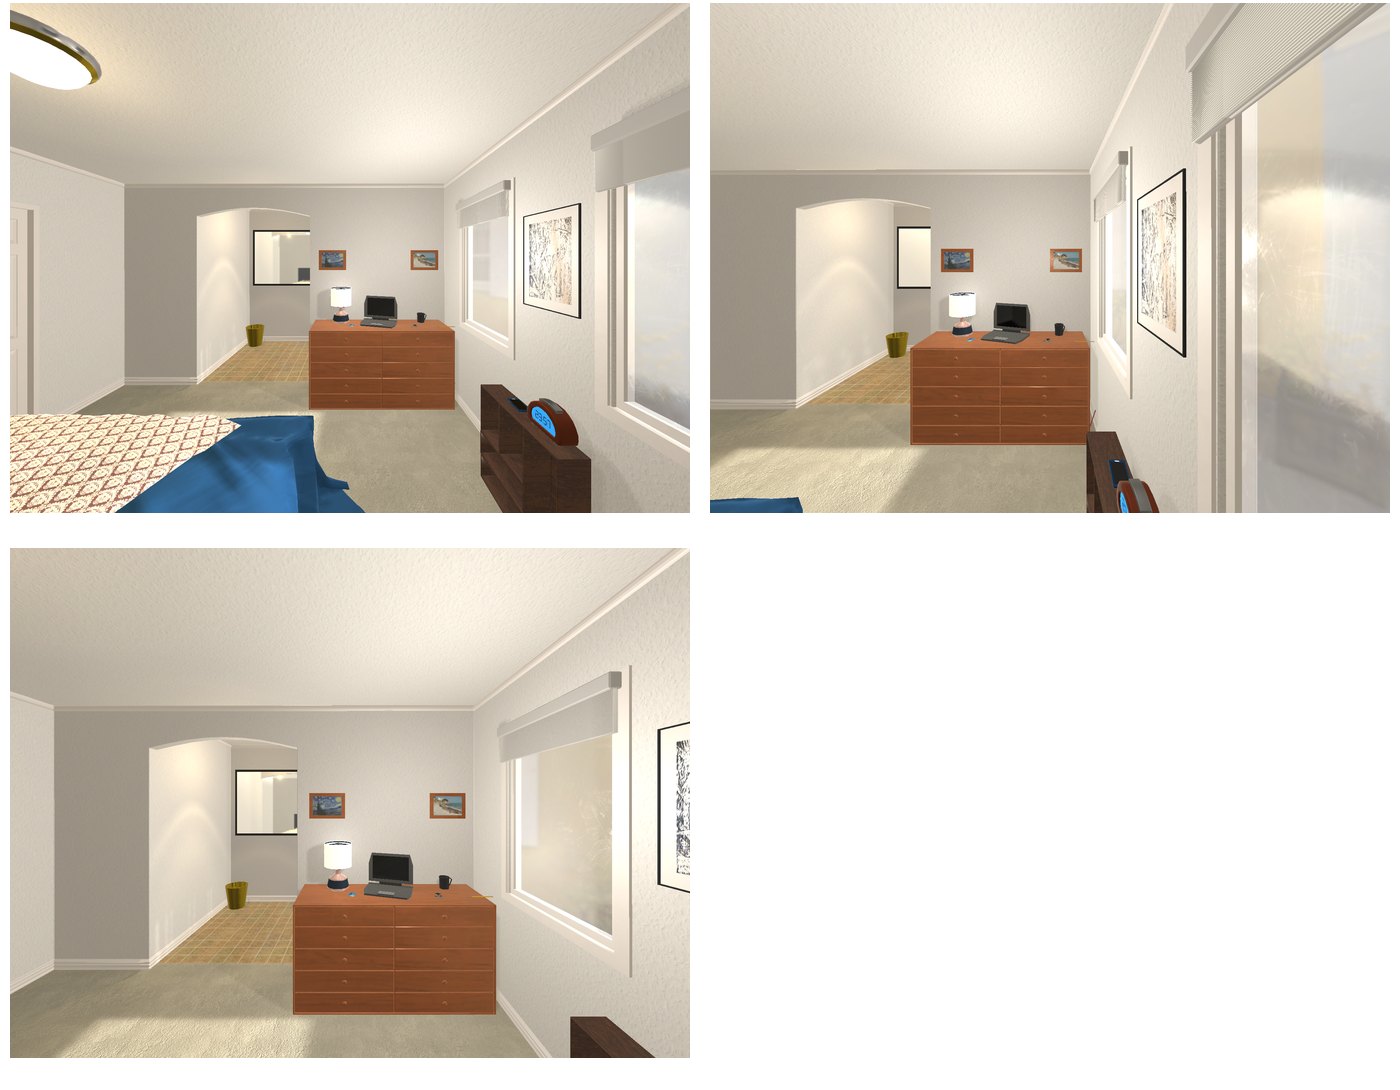Task instruction: Open the cabinet.
Answer: {"task_instruction": "Open the cabinet.", "nodes": ["handle1", "handle2", "handle3", "handle4", "handle5", "handle6", "handle7", "handle8", "handle9", "handle10", "cabinet"], "edges": [{"functional_relationship": "openorclose", "object1": "handle1", "object2": "cabinet", "spatial_relations": ["in_front_of", "left_of", "higher_than"], "is_touching": true}, {"functional_relationship": "openorclose", "object1": "handle2", "object2": "cabinet", "spatial_relations": ["in_front_of", "left_of", "higher_than"], "is_touching": true}, {"functional_relationship": "openorclose", "object1": "handle3", "object2": "cabinet", "spatial_relations": ["left_of", "close", "in_front_of"], "is_touching": true}, {"functional_relationship": "openorclose", "object1": "handle4", "object2": "cabinet", "spatial_relations": ["in_front_of", "left_of", "lower_than"], "is_touching": true}, {"functional_relationship": "openorclose", "object1": "handle5", "object2": "cabinet", "spatial_relations": ["in_front_of", "left_of", "lower_than"], "is_touching": true}, {"functional_relationship": "openorclose", "object1": "handle6", "object2": "cabinet", "spatial_relations": ["in_front_of", "right_of", "lower_than"], "is_touching": true}, {"functional_relationship": "openorclose", "object1": "handle7", "object2": "cabinet", "spatial_relations": ["in_front_of", "right_of", "lower_than"], "is_touching": true}, {"functional_relationship": "openorclose", "object1": "handle8", "object2": "cabinet", "spatial_relations": ["right_of", "close", "in_front_of"], "is_touching": true}, {"functional_relationship": "openorclose", "object1": "handle9", "object2": "cabinet", "spatial_relations": ["in_front_of", "right_of", "higher_than"], "is_touching": true}, {"functional_relationship": "openorclose", "object1": "handle10", "object2": "cabinet", "spatial_relations": ["in_front_of", "right_of", "higher_than"], "is_touching": true}], "action_type": "pull", "function_type": "open_close_control"}